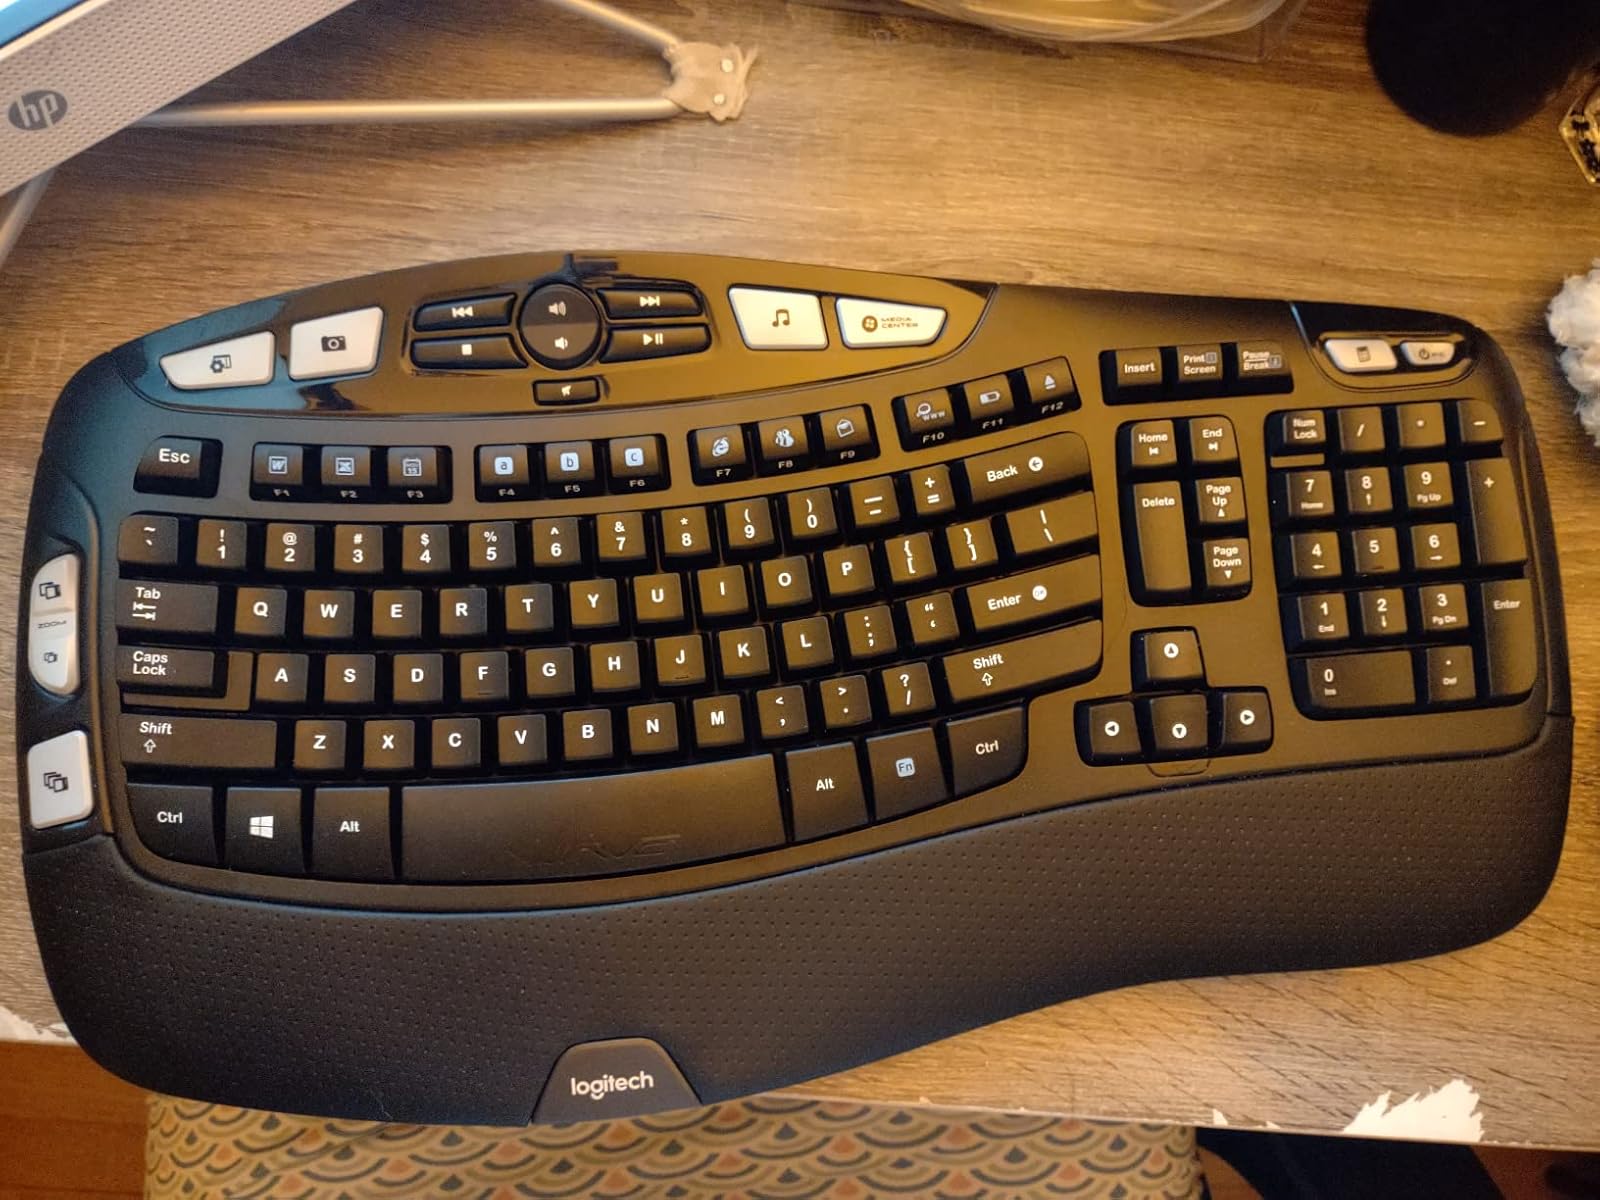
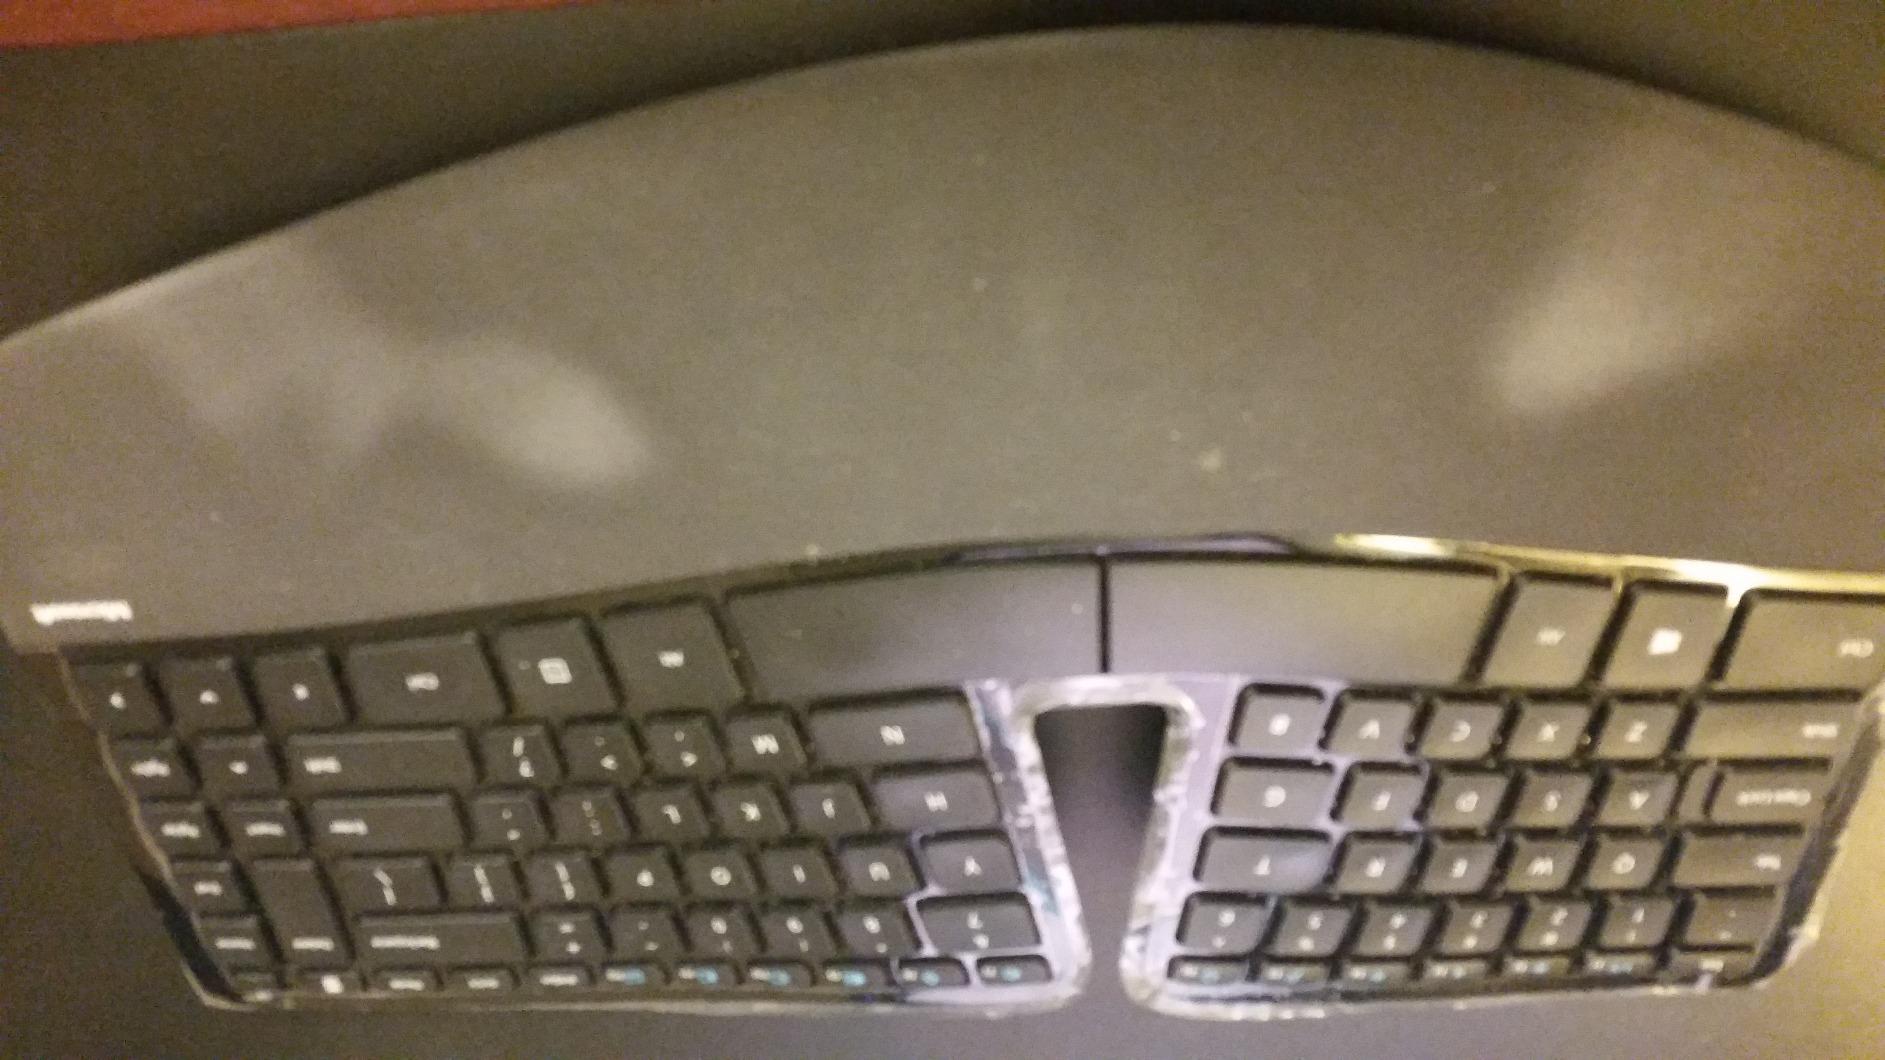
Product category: keyboard
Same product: no